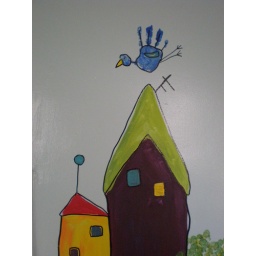
Birds flying over the roof tops